Dung midden

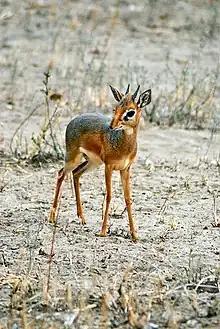
Dik-dik in Tarangire National Park, Tanzania. This species of ungulate utilizes dung middens as territory markers and have been implied to use middens in anti-parasite behavior via fecal avoidance.

The widespread presence of dung midden use throughout the animal kingdom is coupled with a distinct variation in how dung middens are used from species to species. Dung midden use has been implicated in the context of both intraspecific markers of territory, sexual availability, and a part of anti-parasite behavior, but also as an essential part of the ecosystem, with interspecies interactions between the creators and users of dung midden piles. In some cases, it has been found that midden piles are the focal points of grazing lawns, not the other way around, as demonstrated by high frequency of grazing when old middens are present.